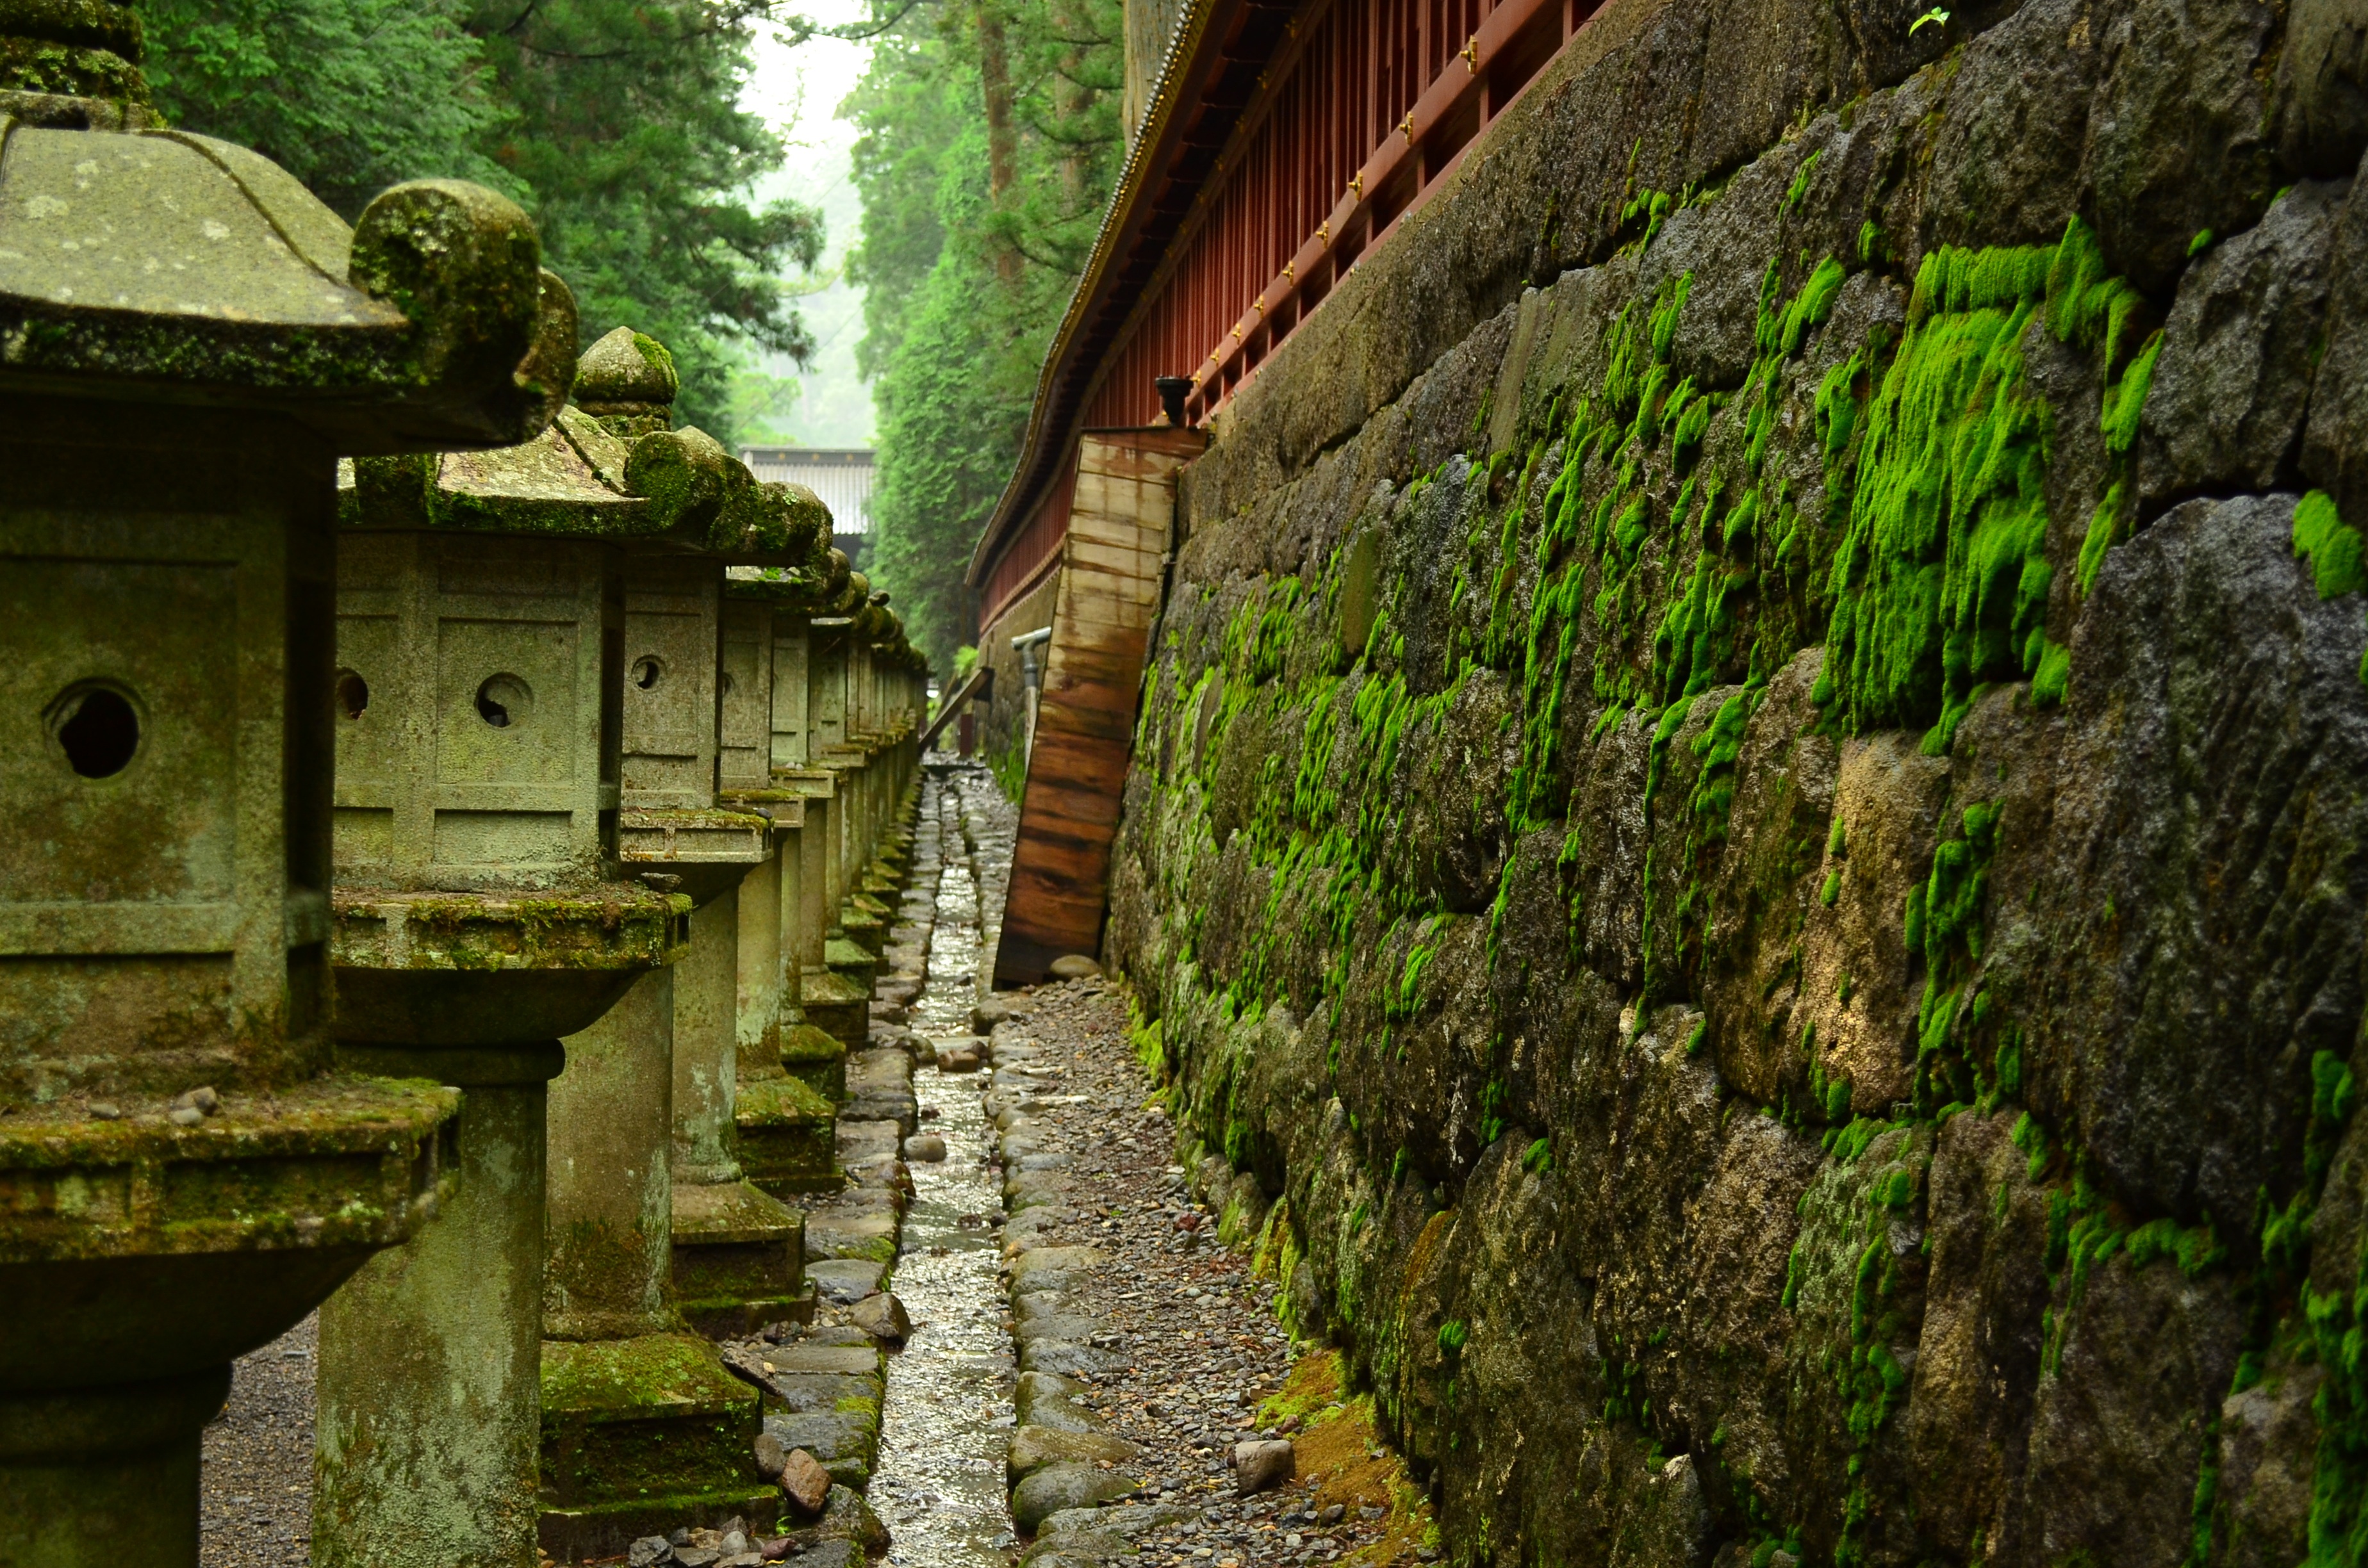
rock, sunlight, village, green, jungle, terrain, ruins, monastery, screenshot, rural area, ancient history, stone lanterns, toshogu shrine